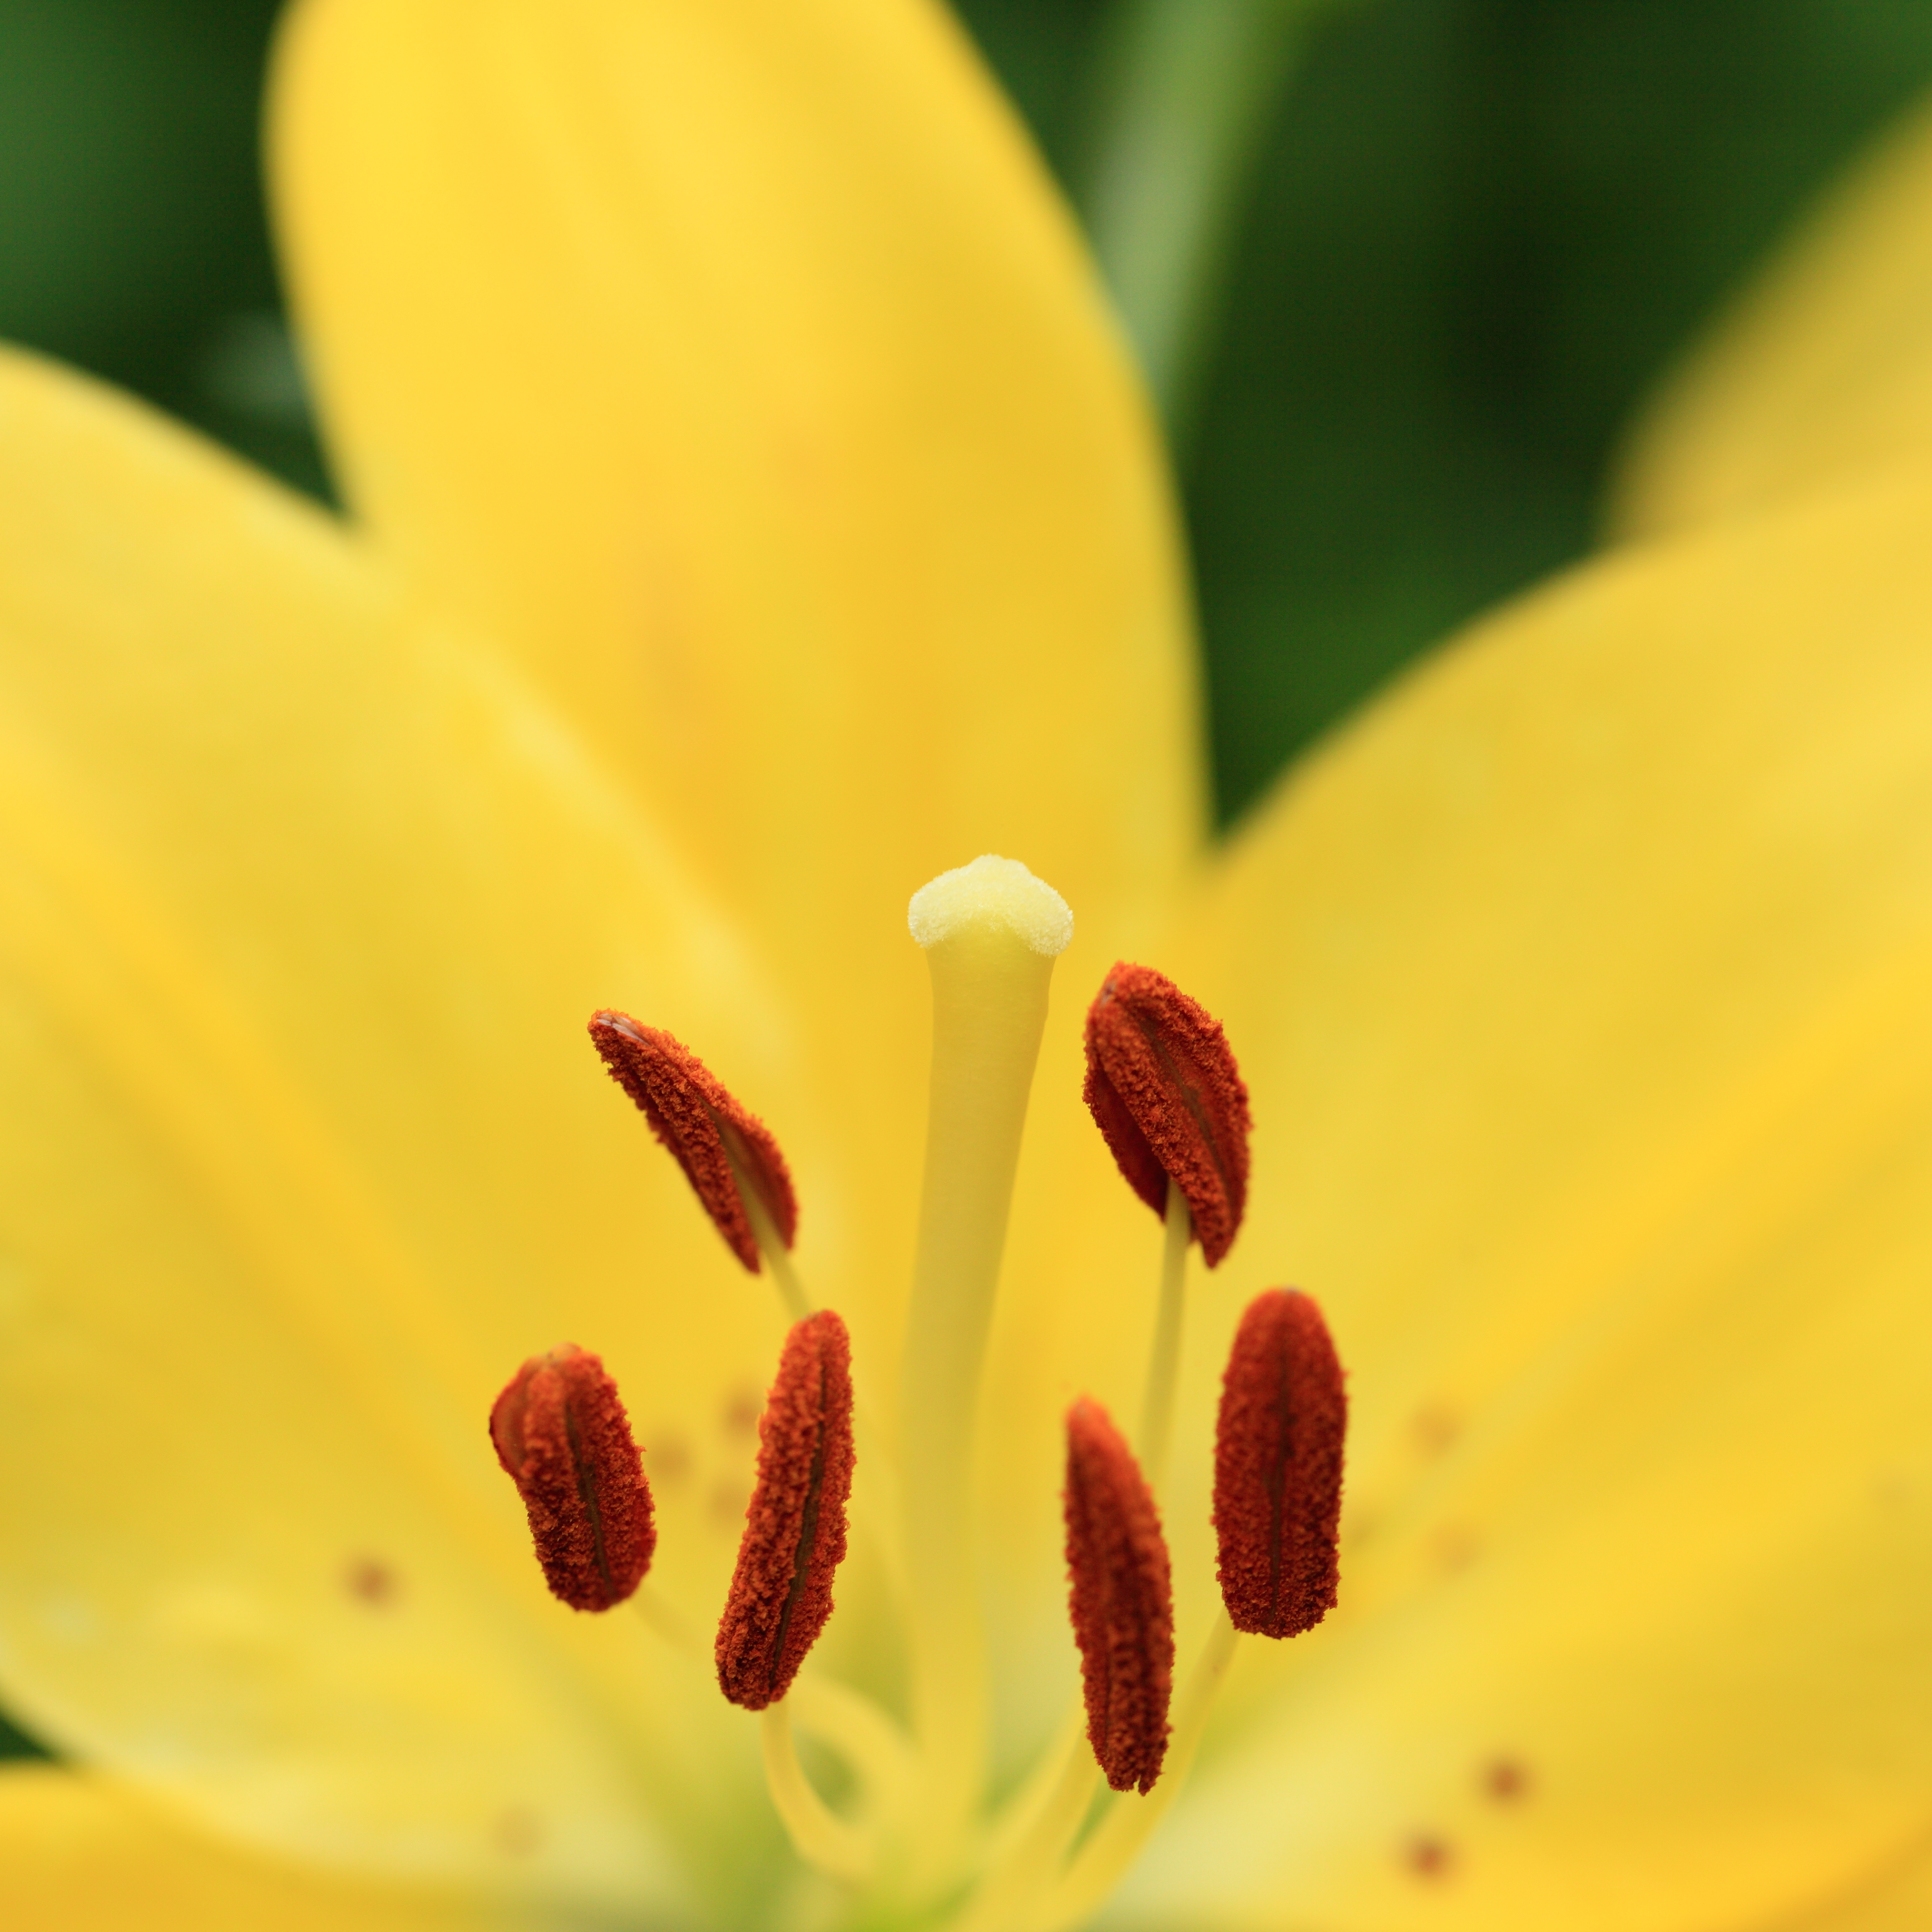
blossom, plant, photography, leaf, flower, petal, pollen, high, botany, yellow, garden, flora, wildflower, close up, 5d, hires, lily, markii, hi, res, resolution, lilium, seibu, tokorozawashi, saitamaken, macro photography, flowering plant, plant stem, land plant